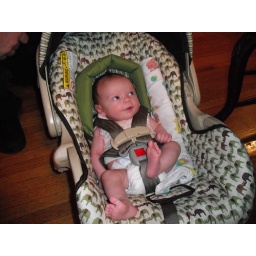
Oct30Amalya in car seat